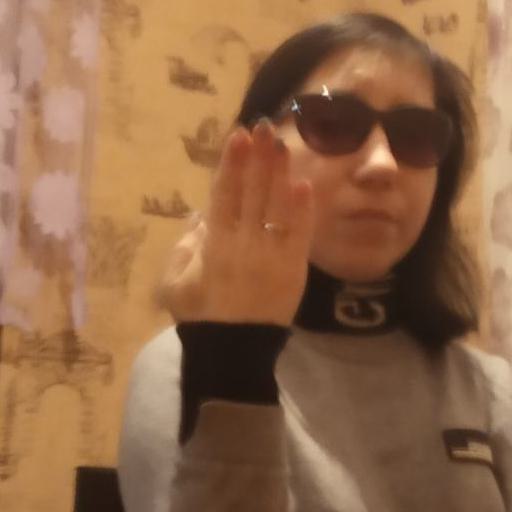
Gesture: stop_inverted